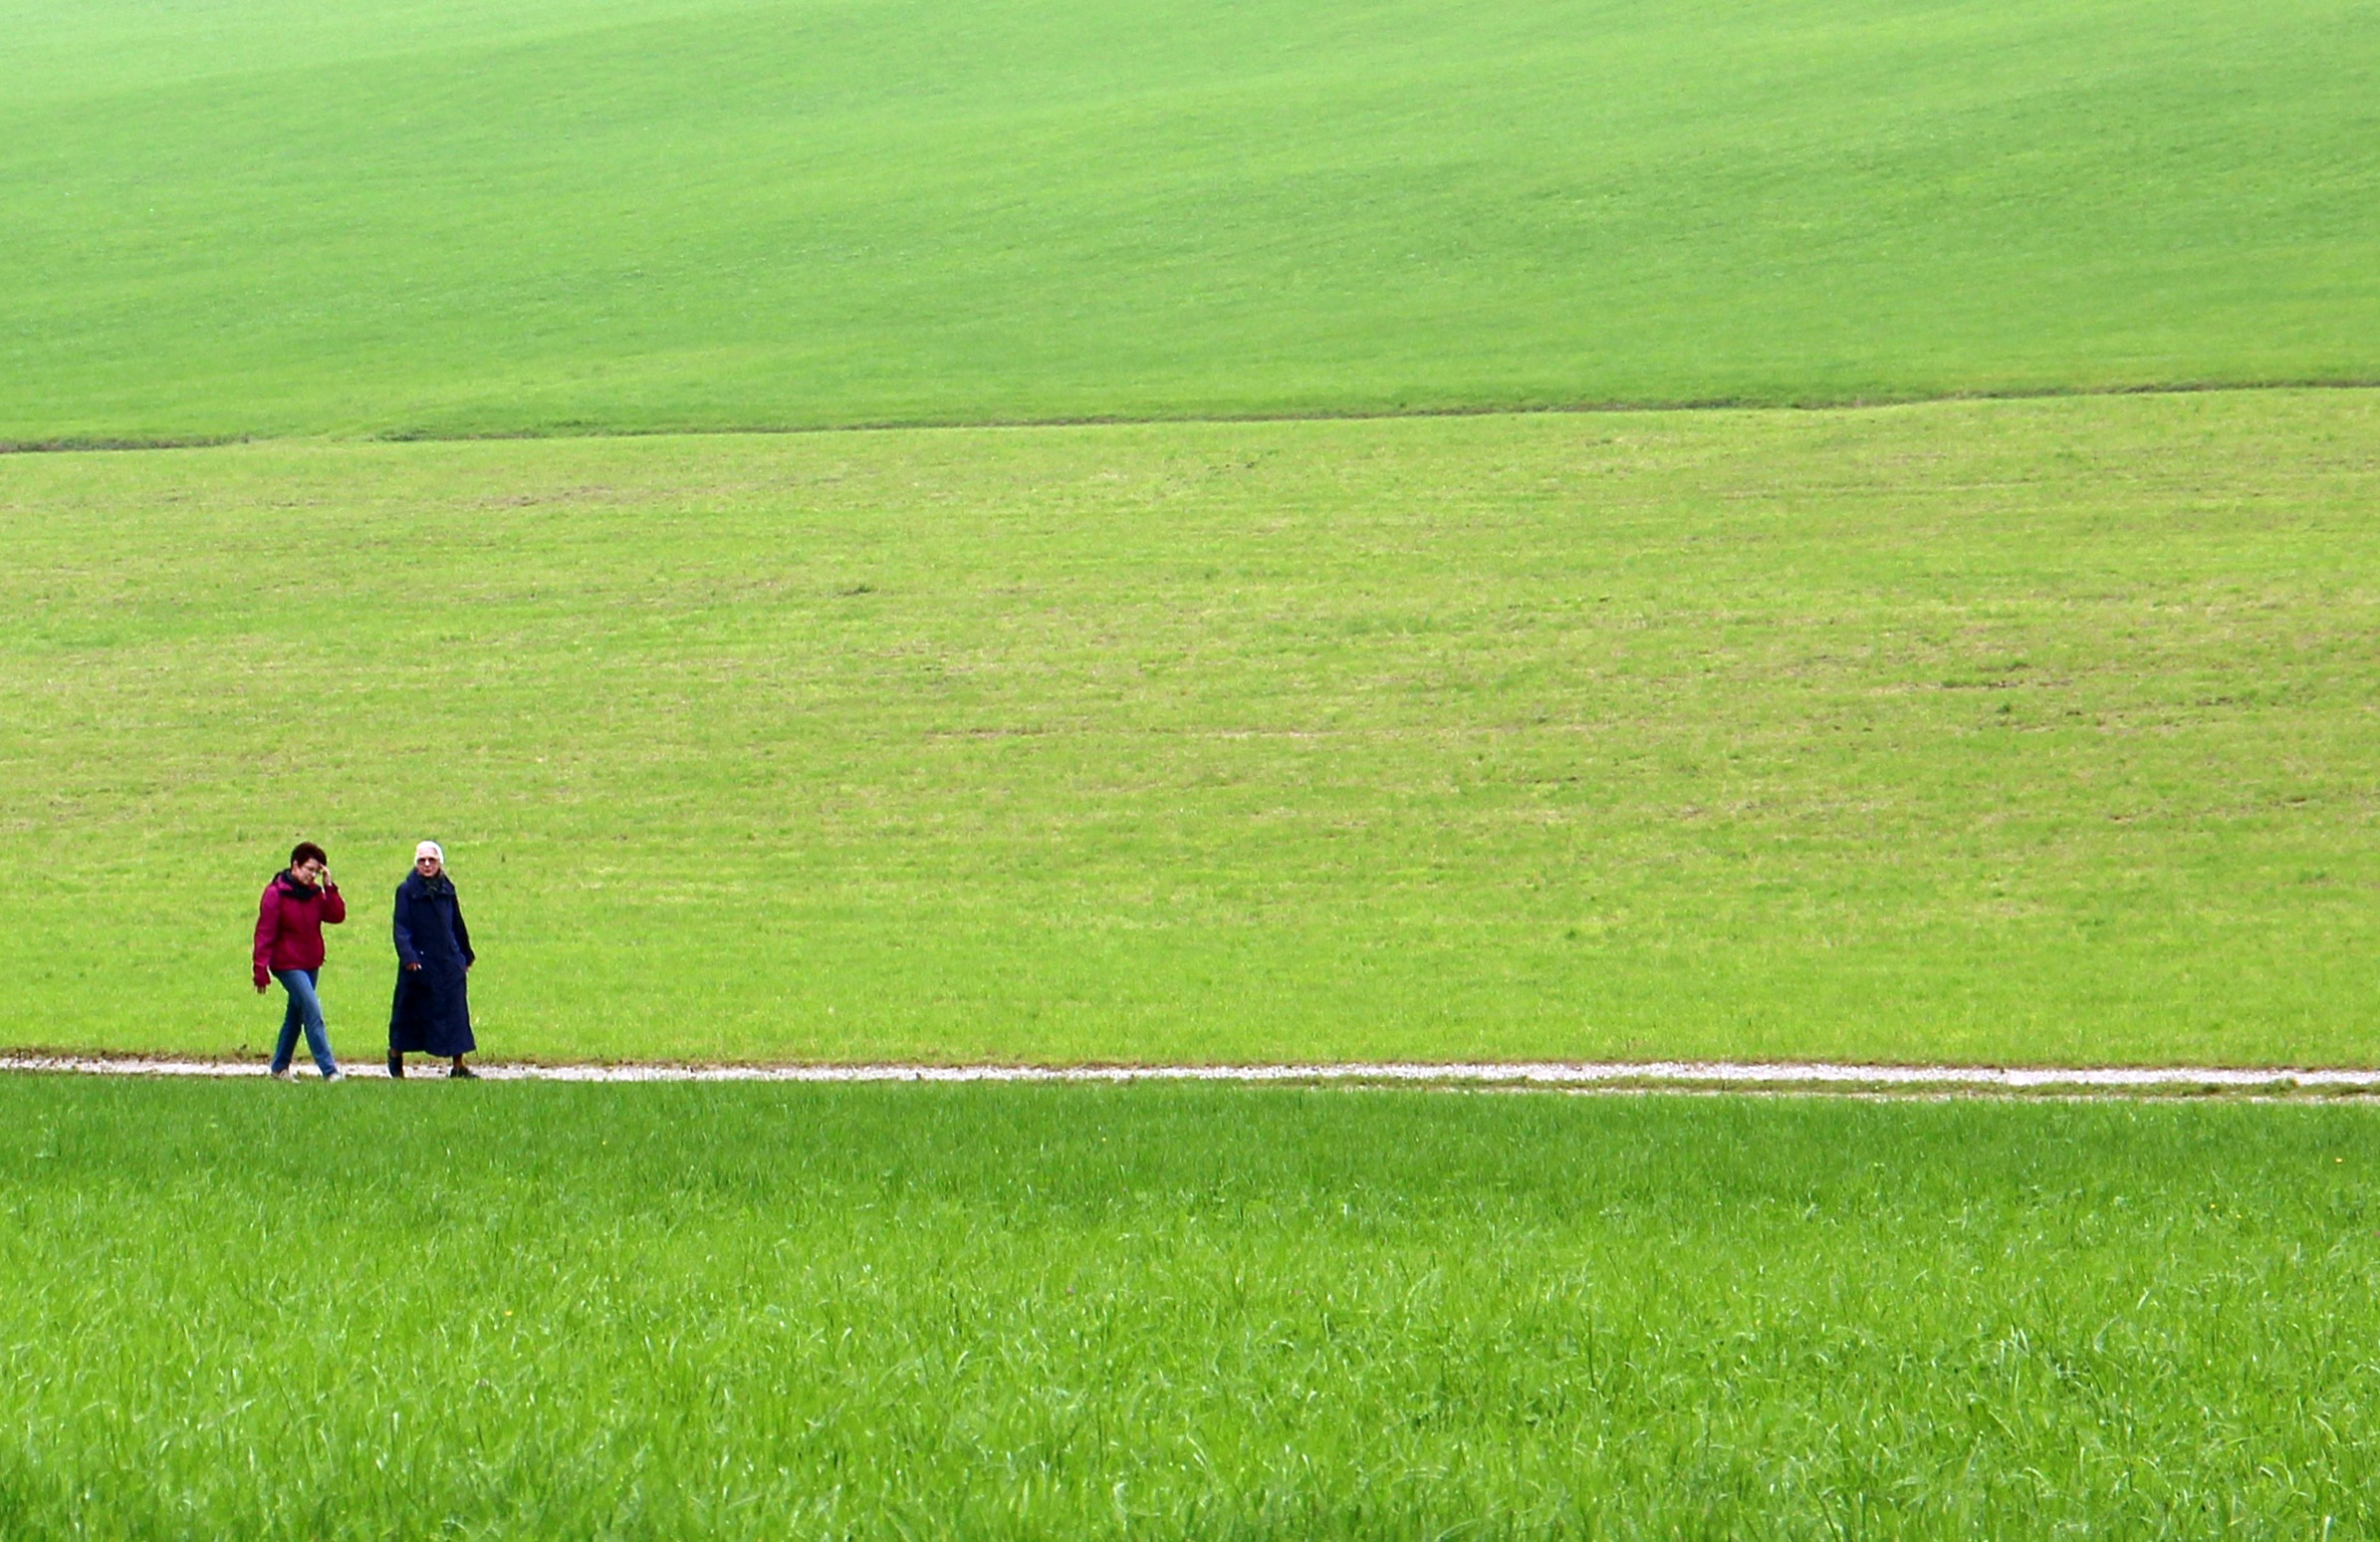
landscape, nature, grass, horizon, hiking, field, lawn, meadow, prairie, hill, walk, green, pasture, agriculture, leisure, plain, golf course, sports, grassland, promenade, habitat, idyll, away, nature trail, recovery, personal, rural area, paddy field, in the green, natural environment, grass family, sport venue